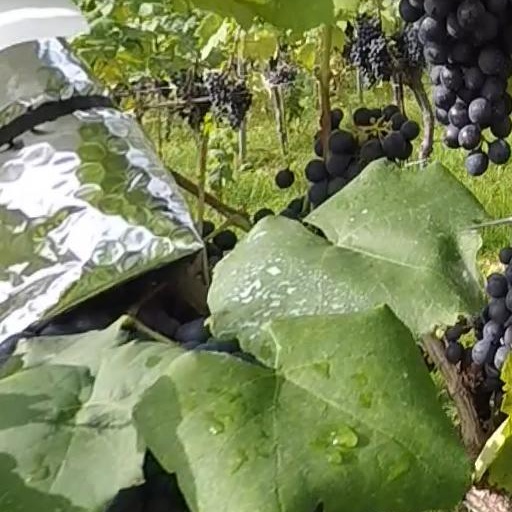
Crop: grape